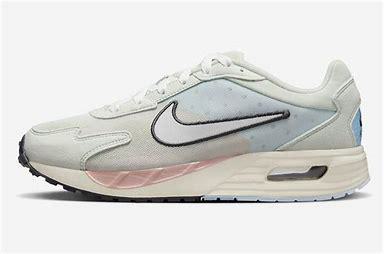
Brand: Nike
Model: Air Max Solo